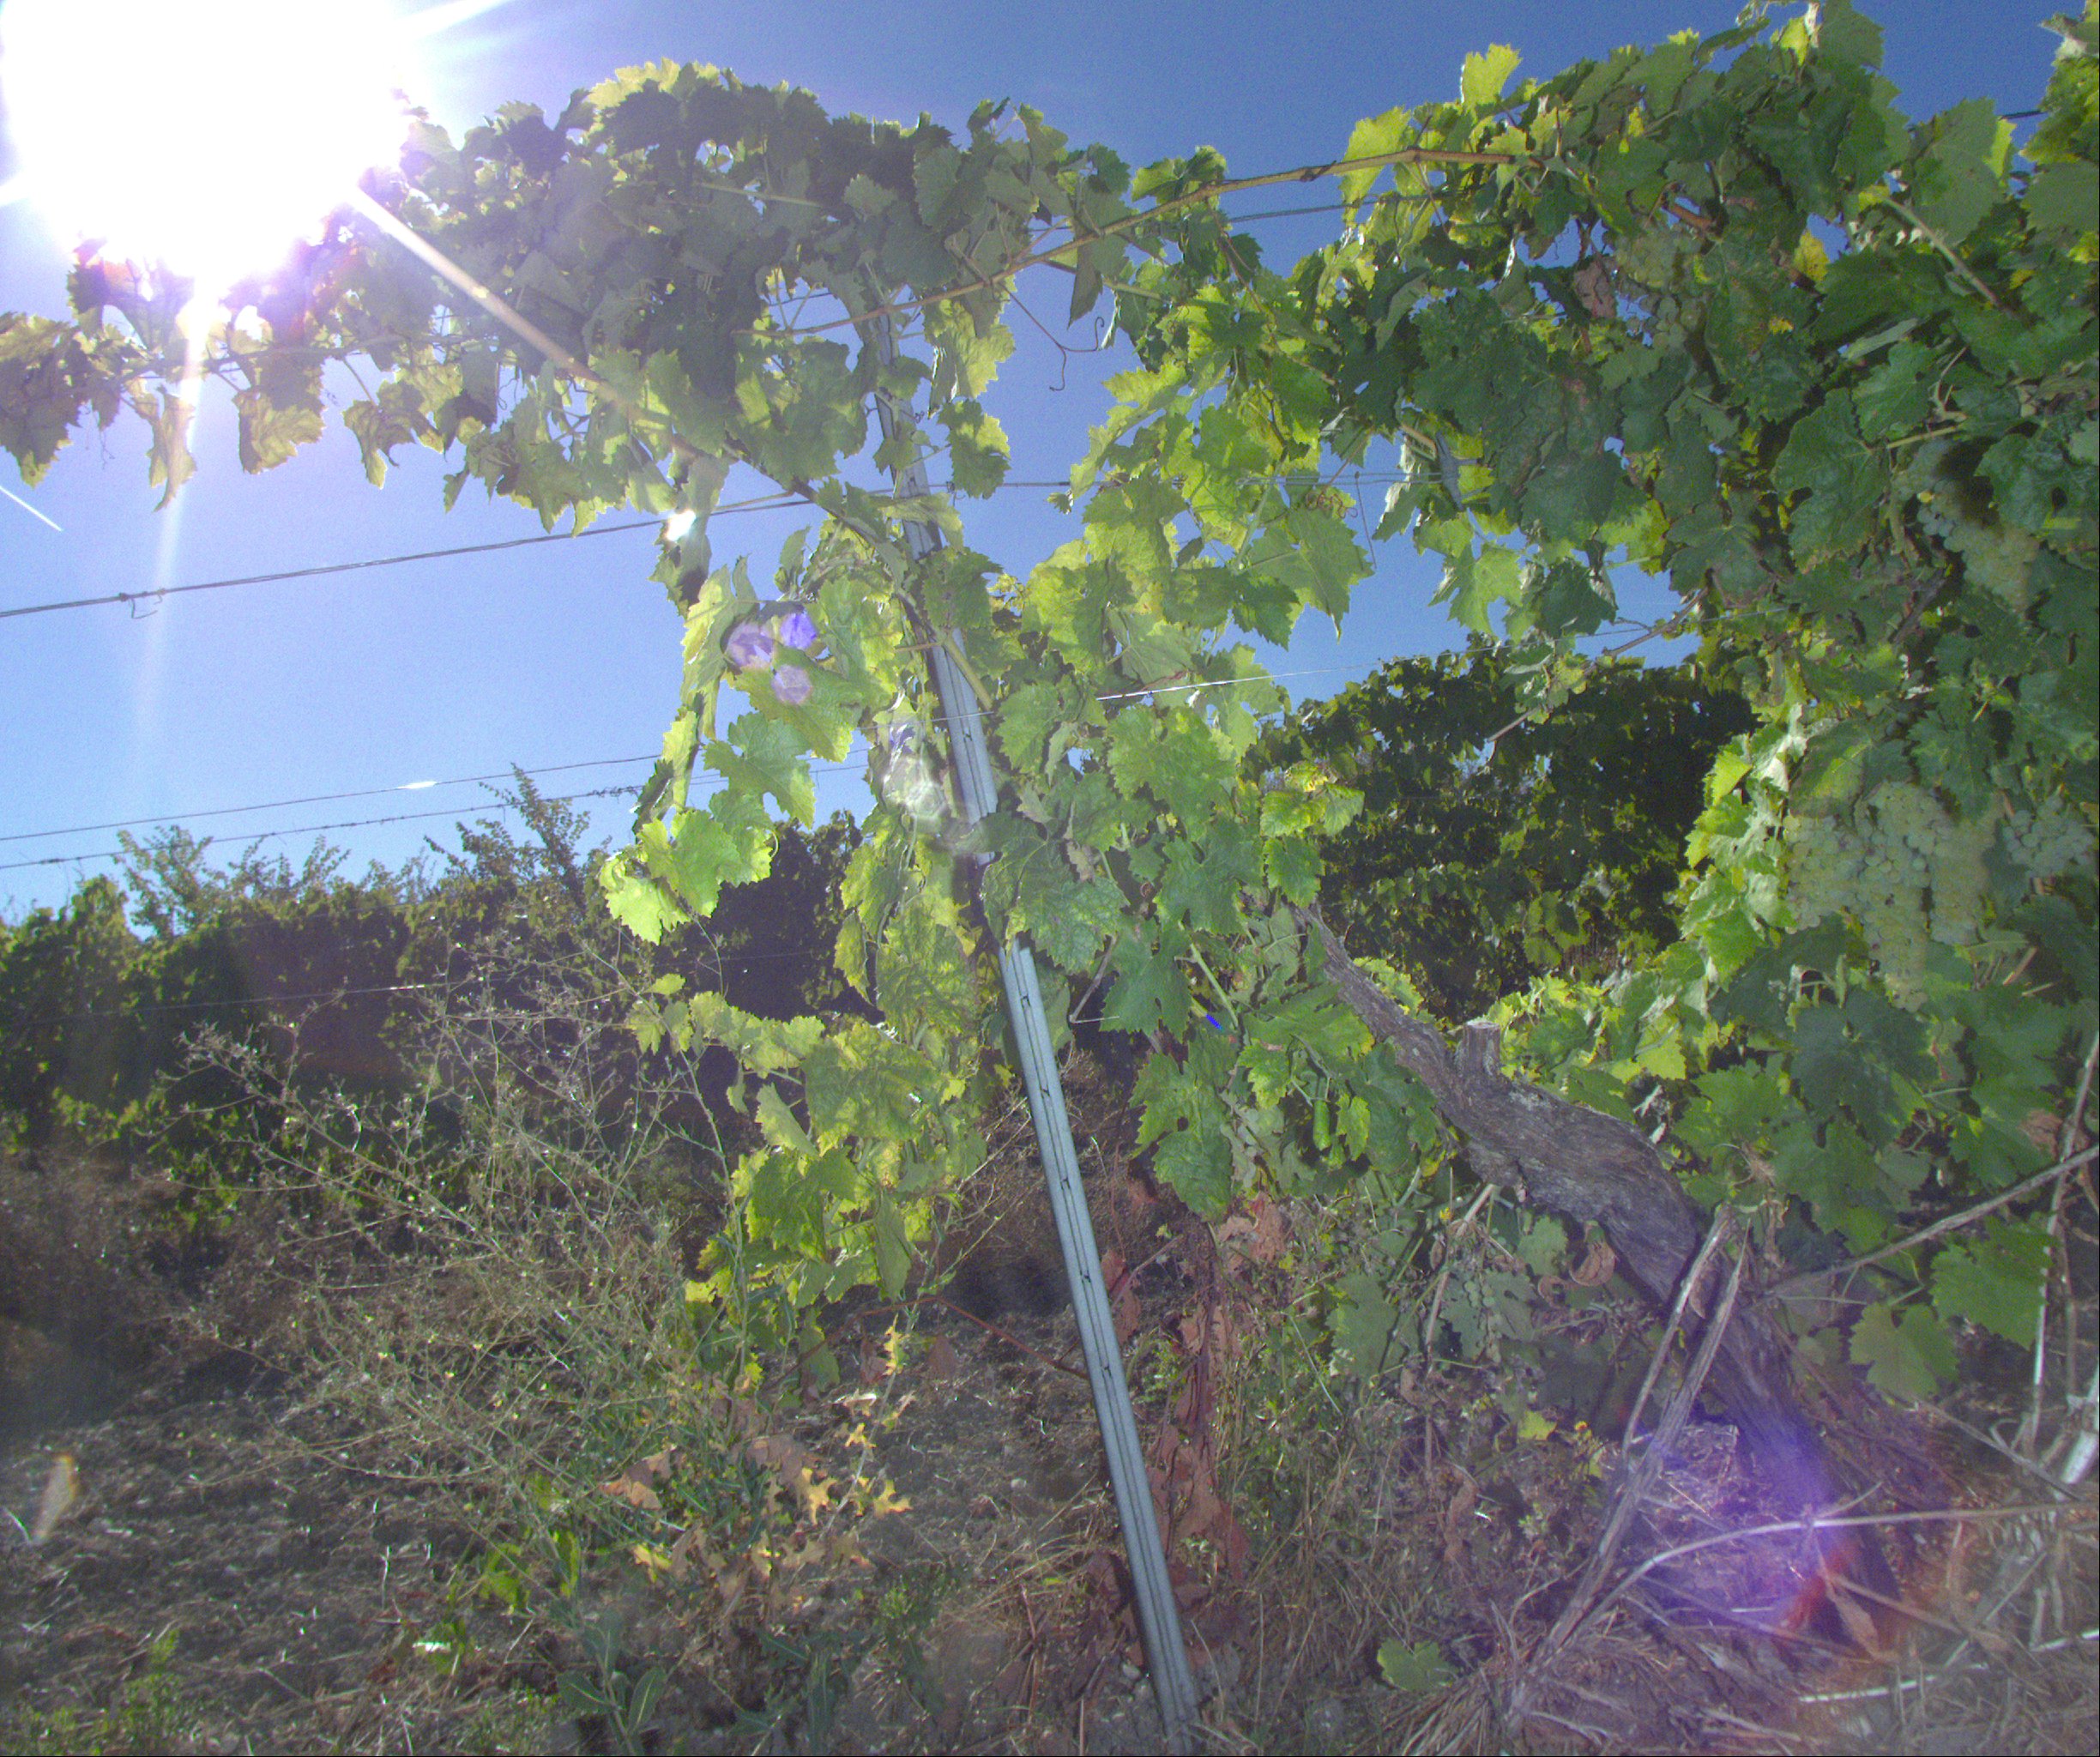
Grape variety: ugni-blanc
Disease: Flavescence dorée (fd)